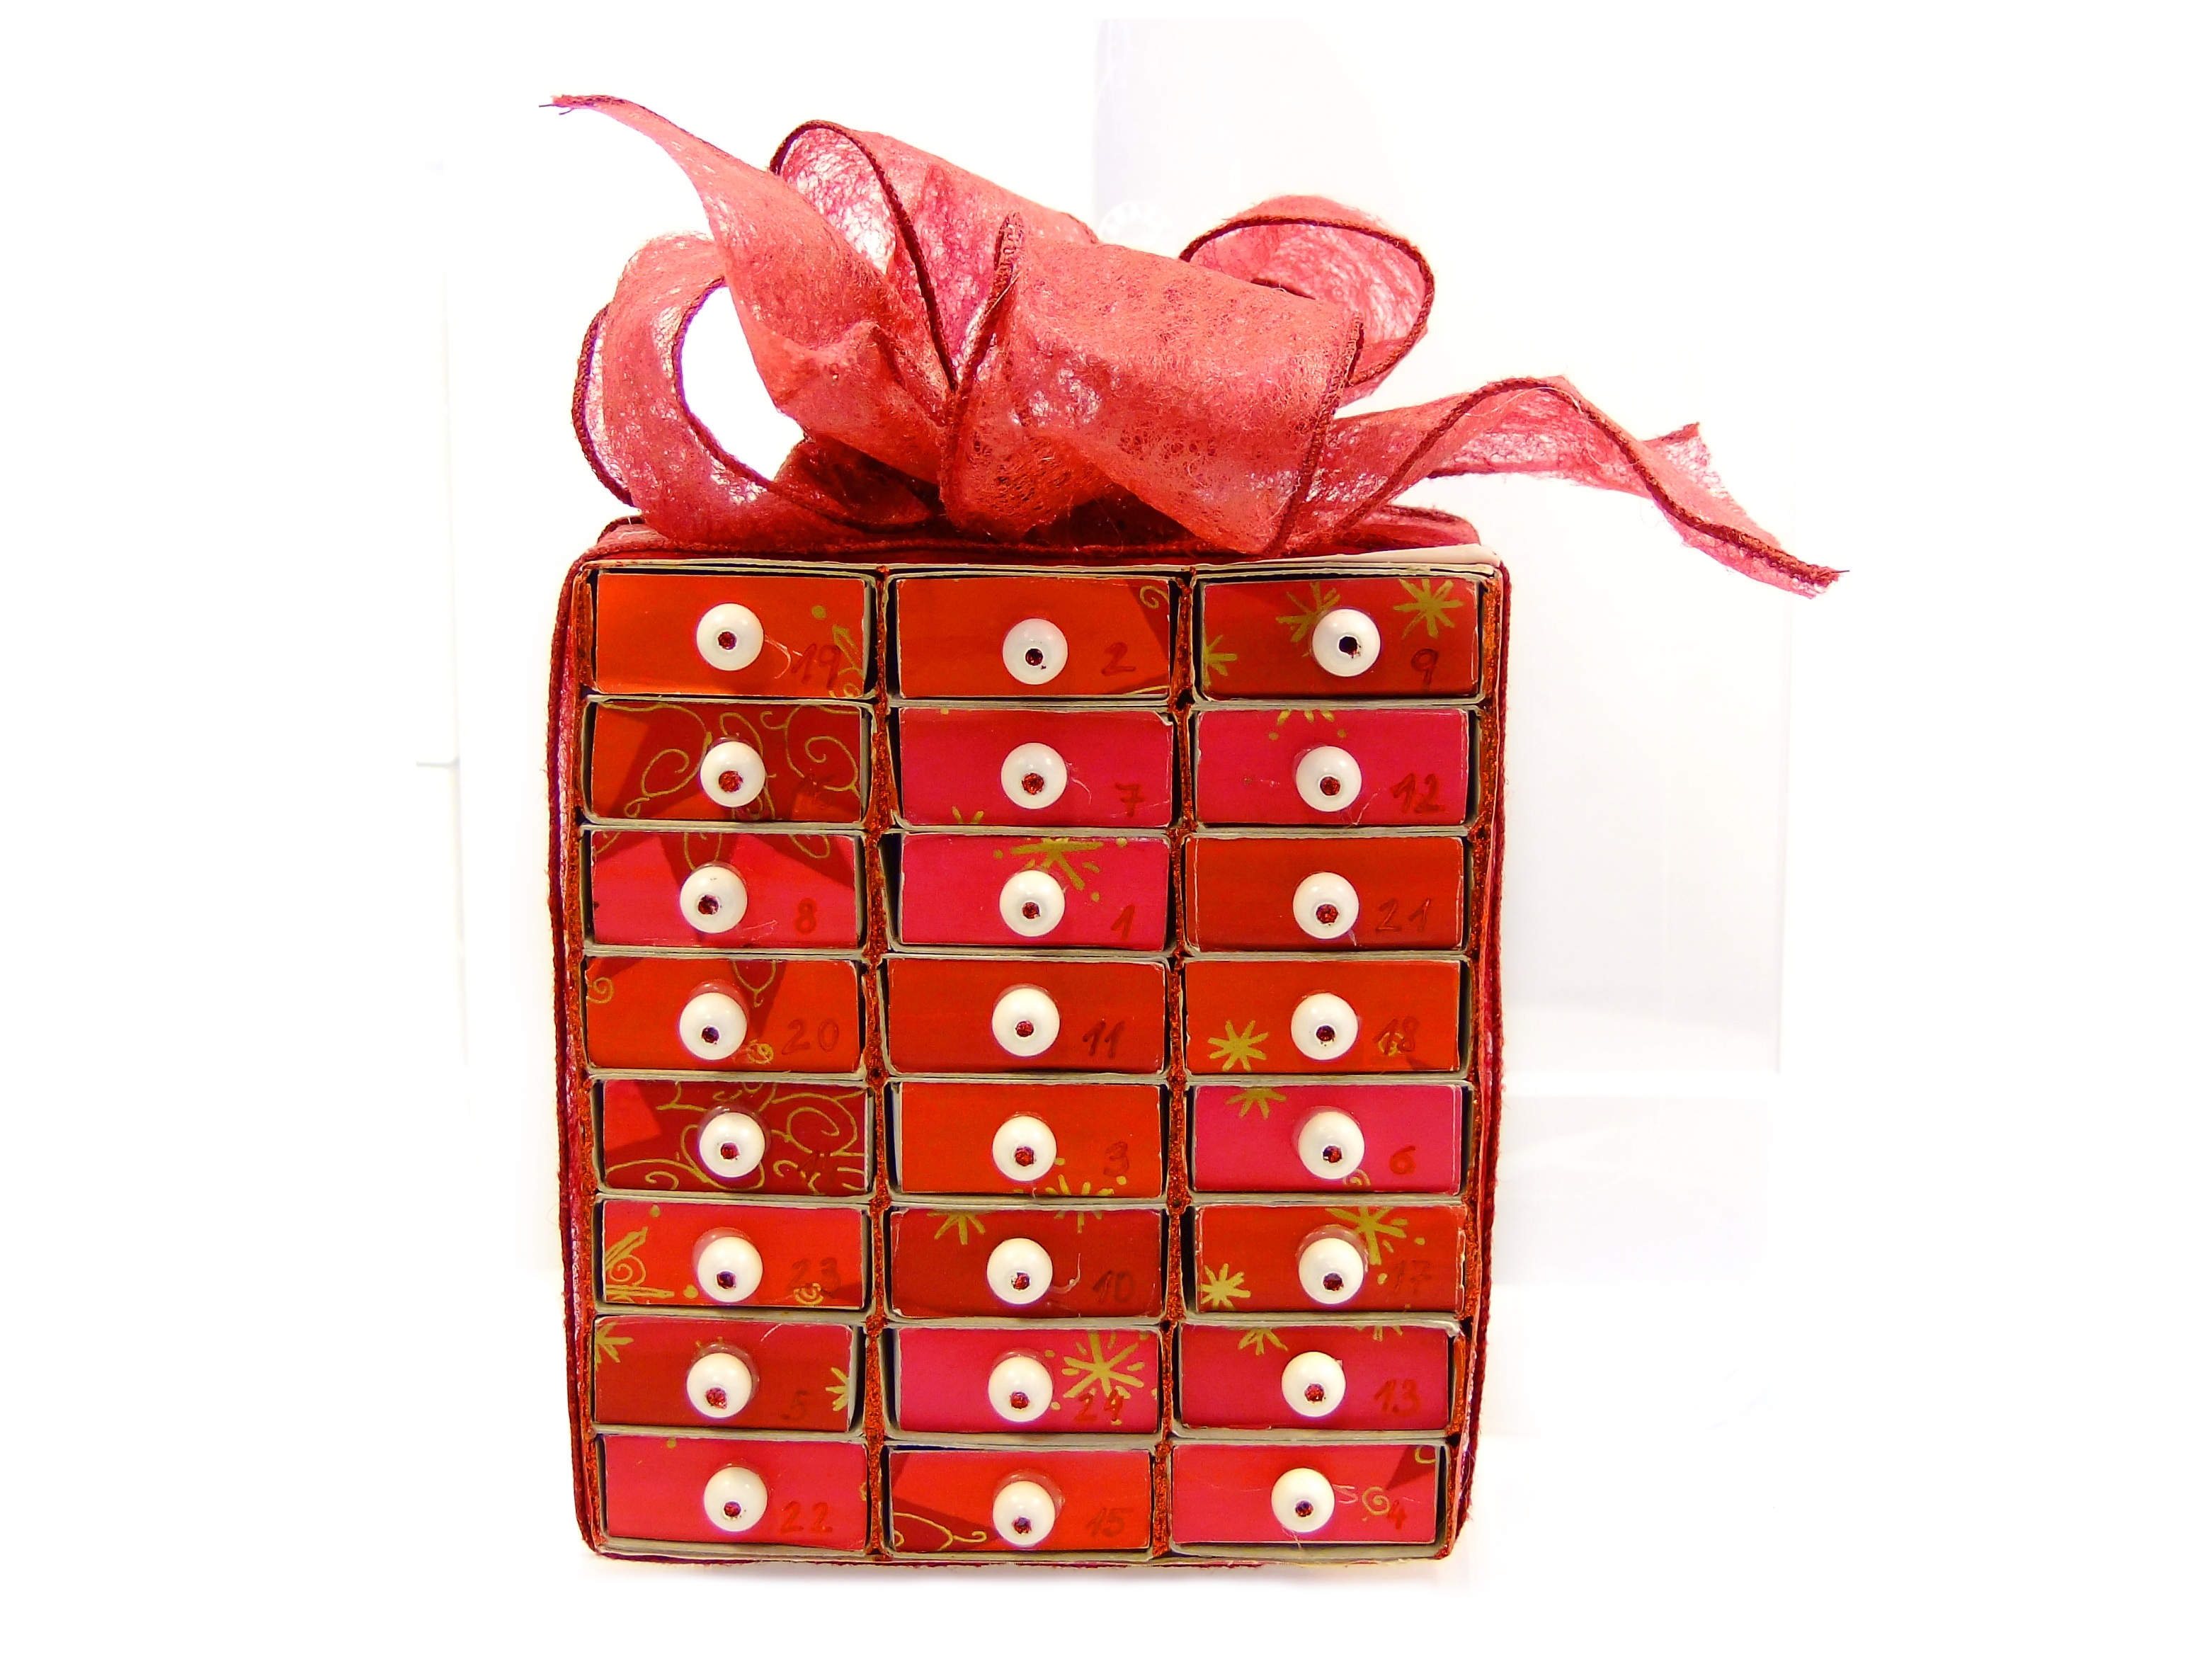
flower, petal, heart, gift, red, christmas, advent, gifts, advent calendar, the gift of